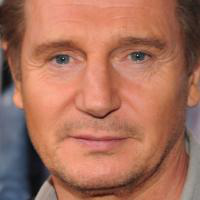
Age group: age 56-65